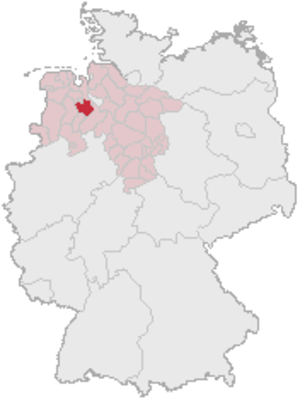
L’arrondissement d’Oldenbourg est un arrondissement de Basse-Saxe.